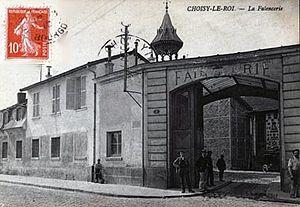
Boulenger est le nom d'une dynastie d'industriels français de la céramique qui furent propriétaires, à partir du milieu du XIXᵉ siècle, des Faïenceries de Choisy-le-Roi. L'entreprise porte toujours leur nom.
De 1804 à 1938, la faïence de Choisy-le-Roi constitue l'une des principales activités industrielles de cette ville du Val-de-Marne. Elle emploiera en 1930 jusqu’à 1 400 ouvriers dans la plus importante des faïenceries locales : H. Boulenger & Cie.